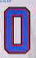
Number: 0